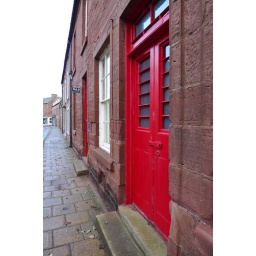
Some of the beautiful red sandstone buildings that line the high street in Cromarty.